Néjib Limam

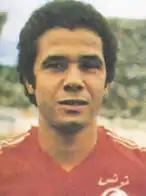

Néjib Limam (born 12 June 1953) is a Tunisian former professional footballer who played as a forward during his club career and for the Tunisia national team. He appeared for Tunisia in the 1978 FIFA World Cup. He also played for Stade Tunisien.